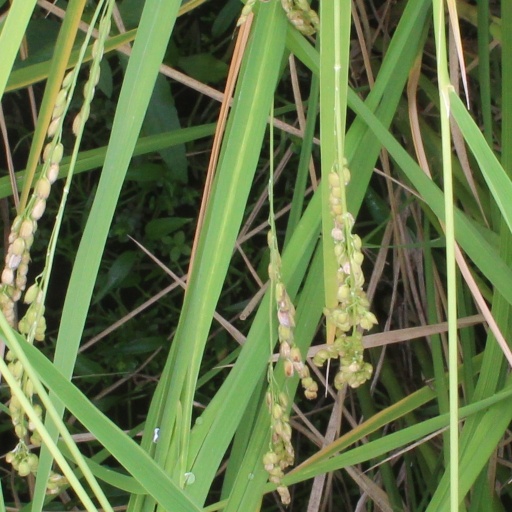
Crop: rice